Mariane Pearl

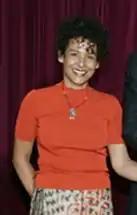
Mariane Pearl in 2003

Mariane van Neyenhoff Pearl (born 23 July 1967) is a French freelance journalist and a former reporter and columnist for "Glamour" magazine. She is the widow of Daniel Pearl, an American journalist who was the South Asia Bureau Chief for "The Wall Street Journal", who was kidnapped and murdered by terrorists in Pakistan in early 2002, during the early months of the United States' War on Terror. Pearl published a memoir, "A Mighty Heart" (2003), about her husband and his life. It was adapted as a film of the same name, released in 2007.